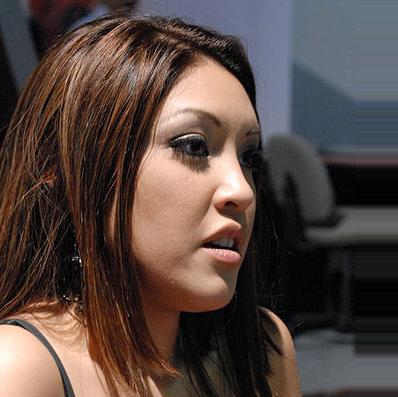
Age: 23